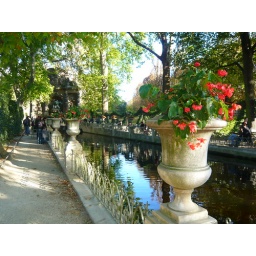
Pond in front of the Medici fountain. The pond is long and rectangular with large flower pots on the pillars.